Clan Christie

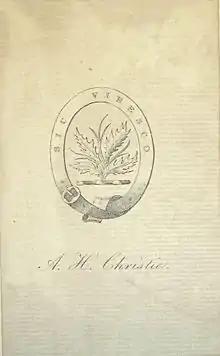
Ex libris of the Clan Christie

Christie is a shortened form of Christian and possibly also of Christopher, which is established in Fife and Stirlingshire According to Scots Kith and Kin, Clan Christie was in the area of Fife in the 15th century. Said to be a sept of the Clan Farquharson. Another tradition is that the name was given to descendants of Christianus, a younger son of Alwyn II, one of the first Earls of Lennox. Anderson describes four coats of arms belonging to four different Christie families in Fife, Mid-Lothian, Aberdeen, and Galloway. Rogers states that the name may have come from the Danish word "cruset" which means "cup"; and there was a family of Christie on the Isle of Man, who claimed descent from the Danes.